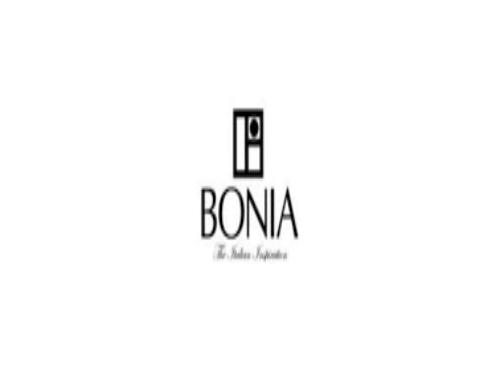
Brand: Bonia
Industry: Clothes